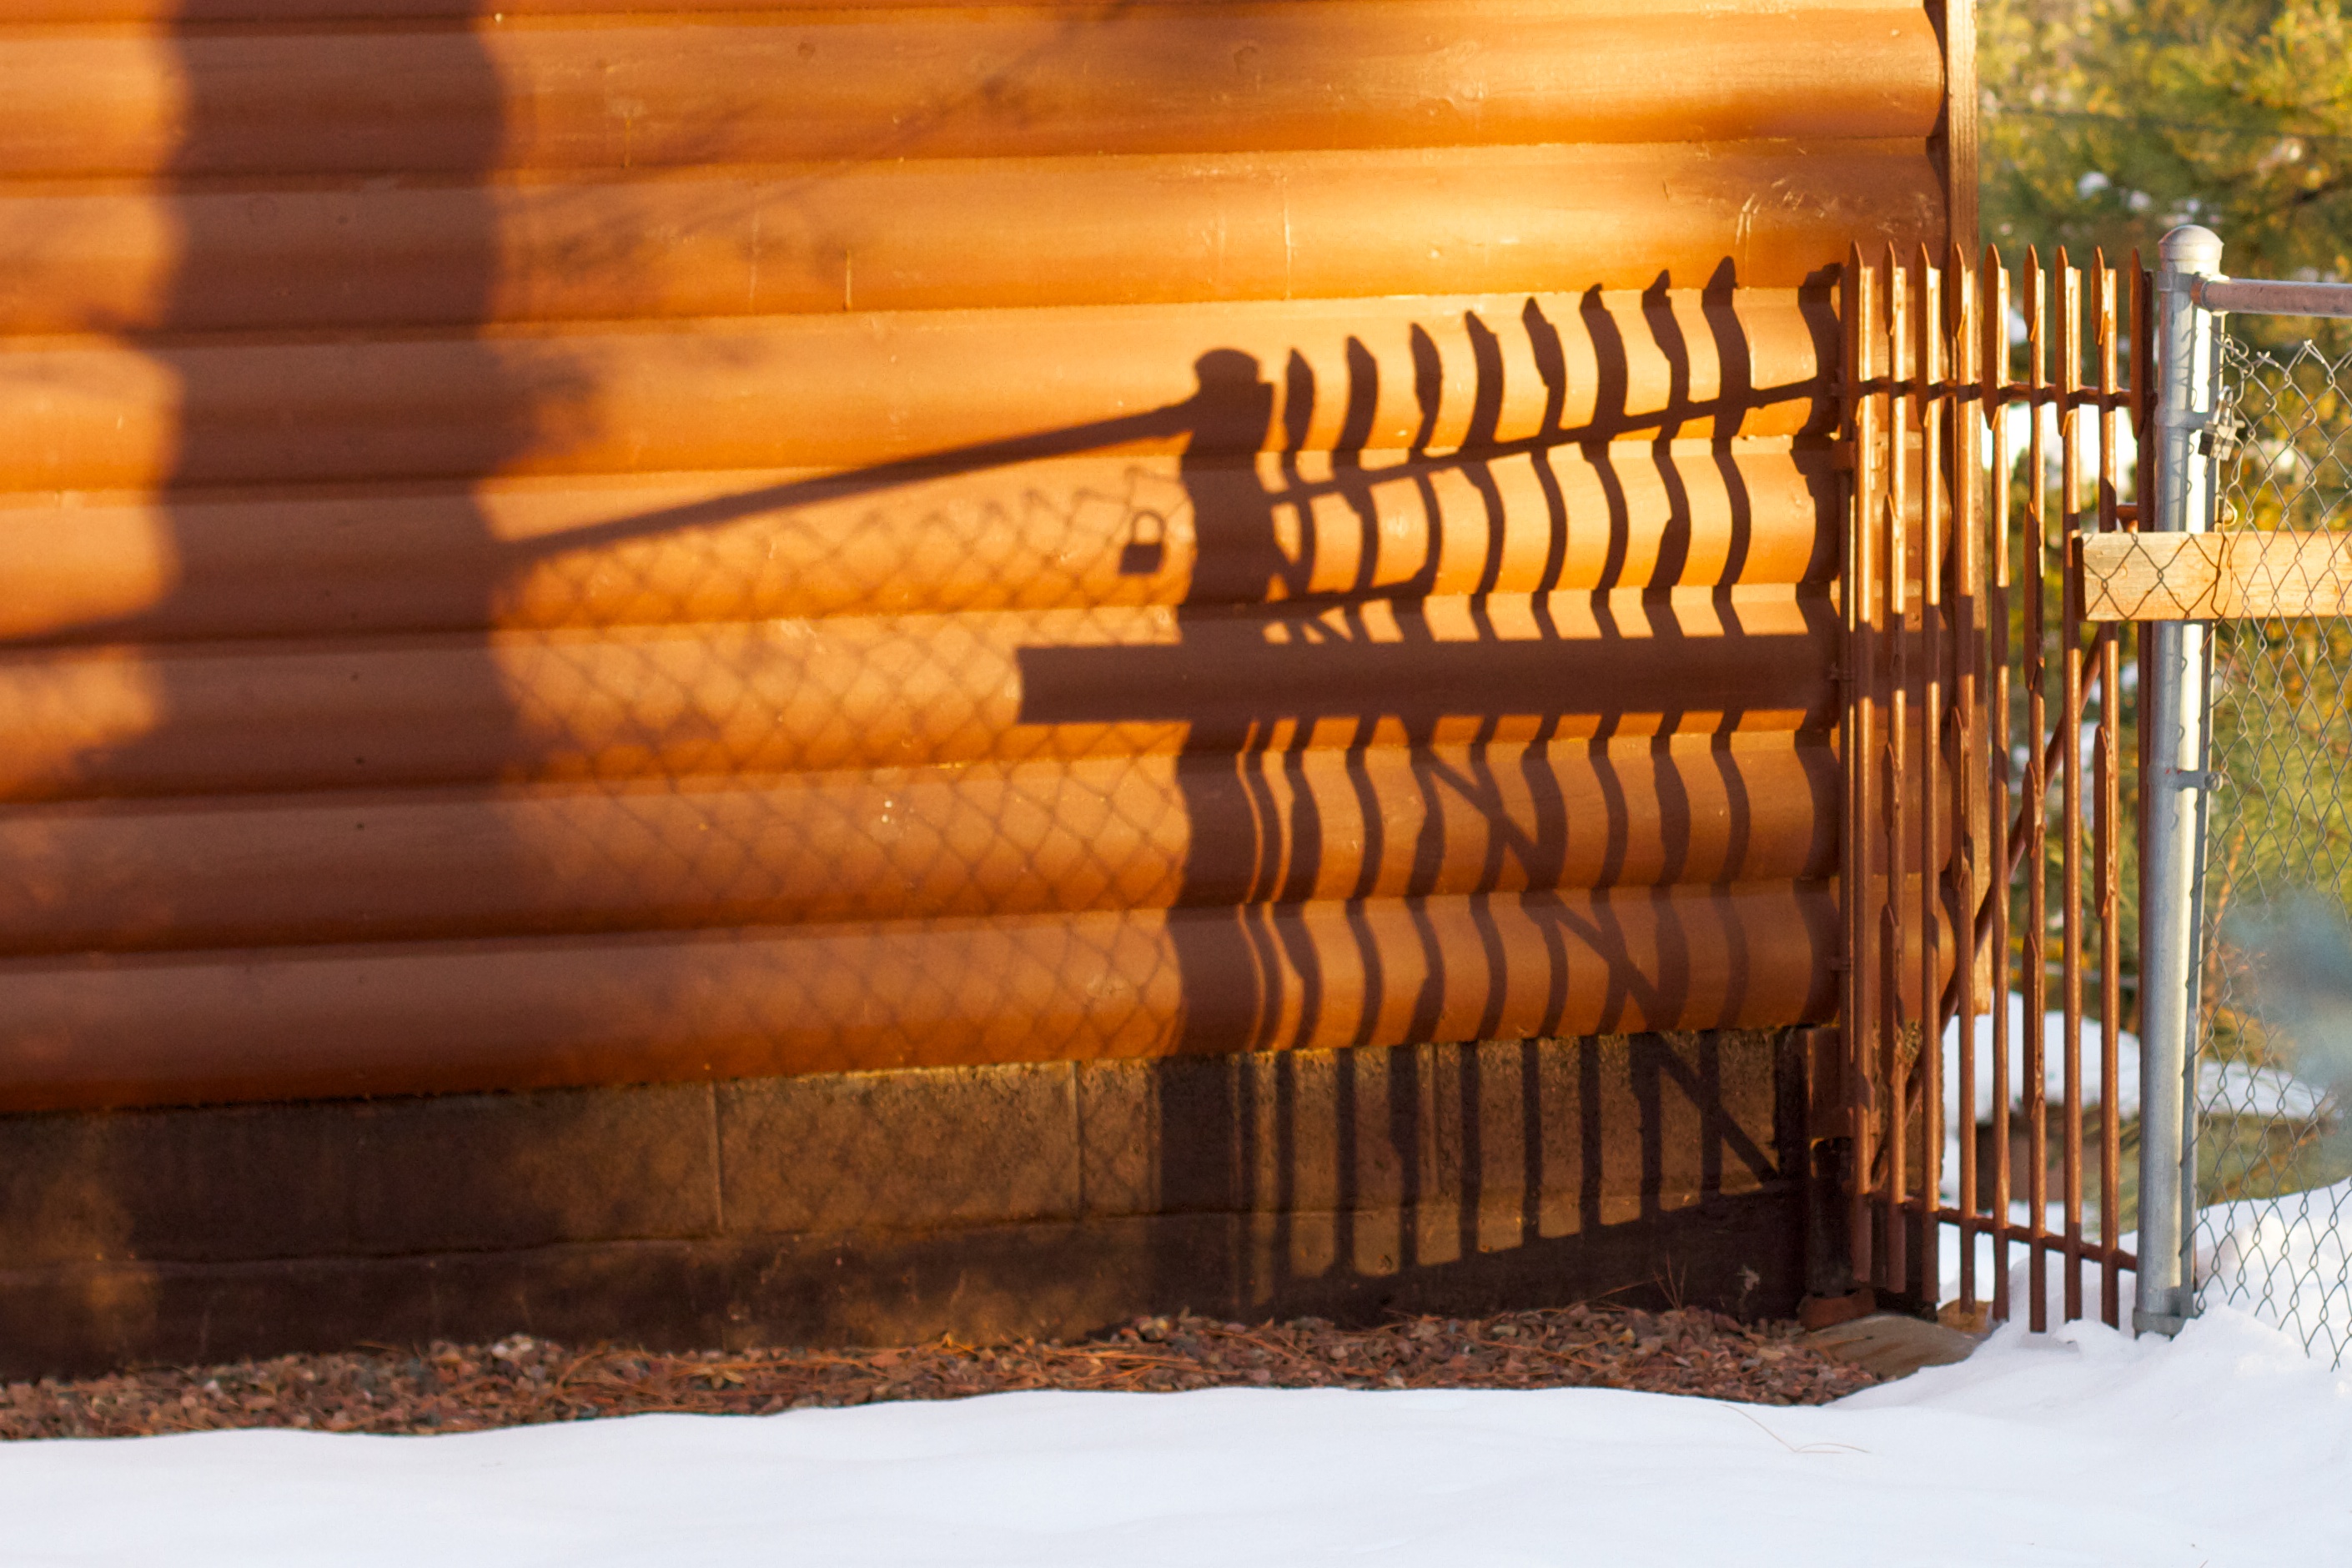
wood, shadow, furniture, interior design, man made object, window covering